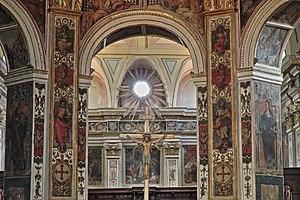
Les Marches historiquement incluses dans l'histoire des États pontificaux, sont un territoire riche en Cathédrales, Eglises et Abbayes ou Collégiales de différents ordres religieux. La plus grande partie des édifices ici recensés étant de style composite, nous avons choisi de catégoriser les ouvrages en fonction du style prédominant.